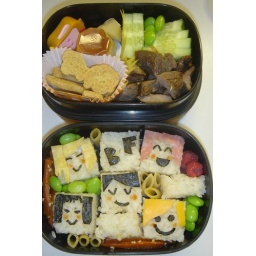
Muffin's production is called The Boy Friend. These are girls with the boy friend in the middle.